Luca Cambiaso

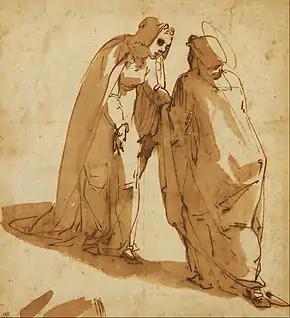
The Visitation

In 1583 Cambiaso accepted an invitation from Philip II to complete for the Escorial a series of frescoes begun by Castello; and the 1911 Encyclopædia states the principal reason for traveling to Spain was that he hoped royal influence would gain favor with the Vatican for his marriage plans, but this failed. In the Escorial he executed a "Paradise" on the vaulting of the church, with a multitude of figures. For this picture he received 2,000 ducats, probably the largest sum that had, up to that time, ever been given for a single work. His paintings in Spain, hew to strict religious thematic.